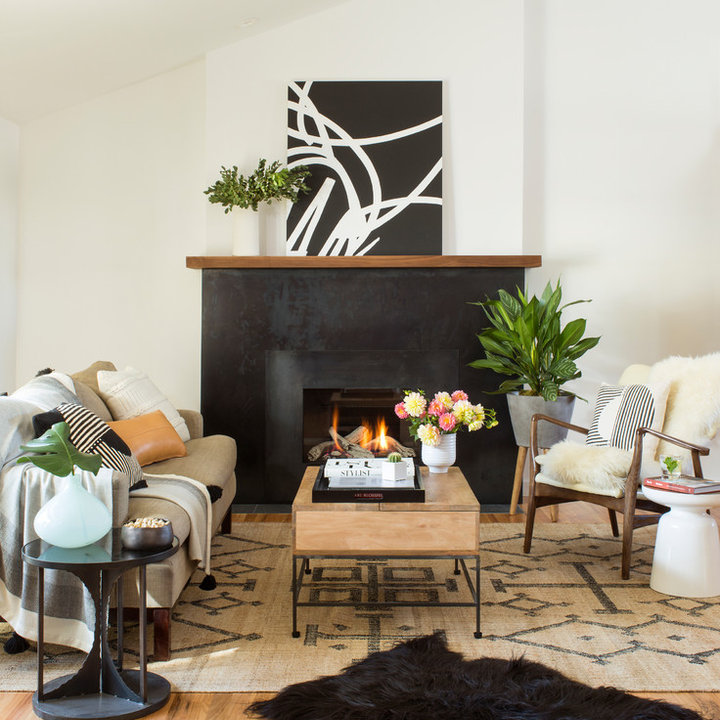
Style: Scandinavian